Clement C. Dickinson

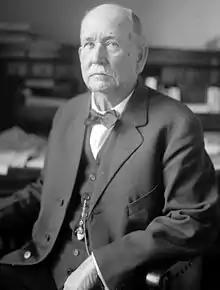
Dickinson in 1923

Clement Cabell Dickinson (December 6, 1849 – January 14, 1938), also known as Clement C. Dickinson, was a Democratic Representative representing Missouri from February 1, 1910, to March 3, 1921, from March 4, 1923 – March 3, 1929 and from March 4, 1931 – January 3, 1935.